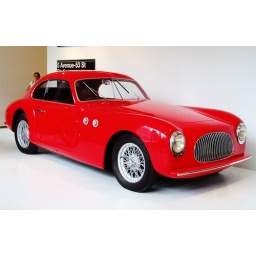
Designed in 1946 by the Italian car designer and coach builder Pinin Farina .